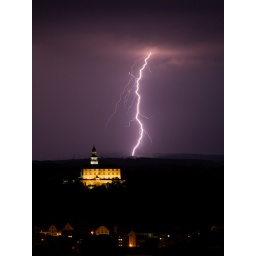
Storm above the castle in my home town.